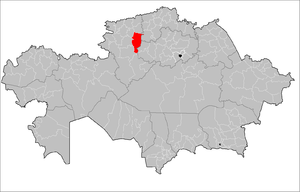
Le district de Karasu est un district de l'oblys de Kostanaï, situé au nord du Kazakhstan.